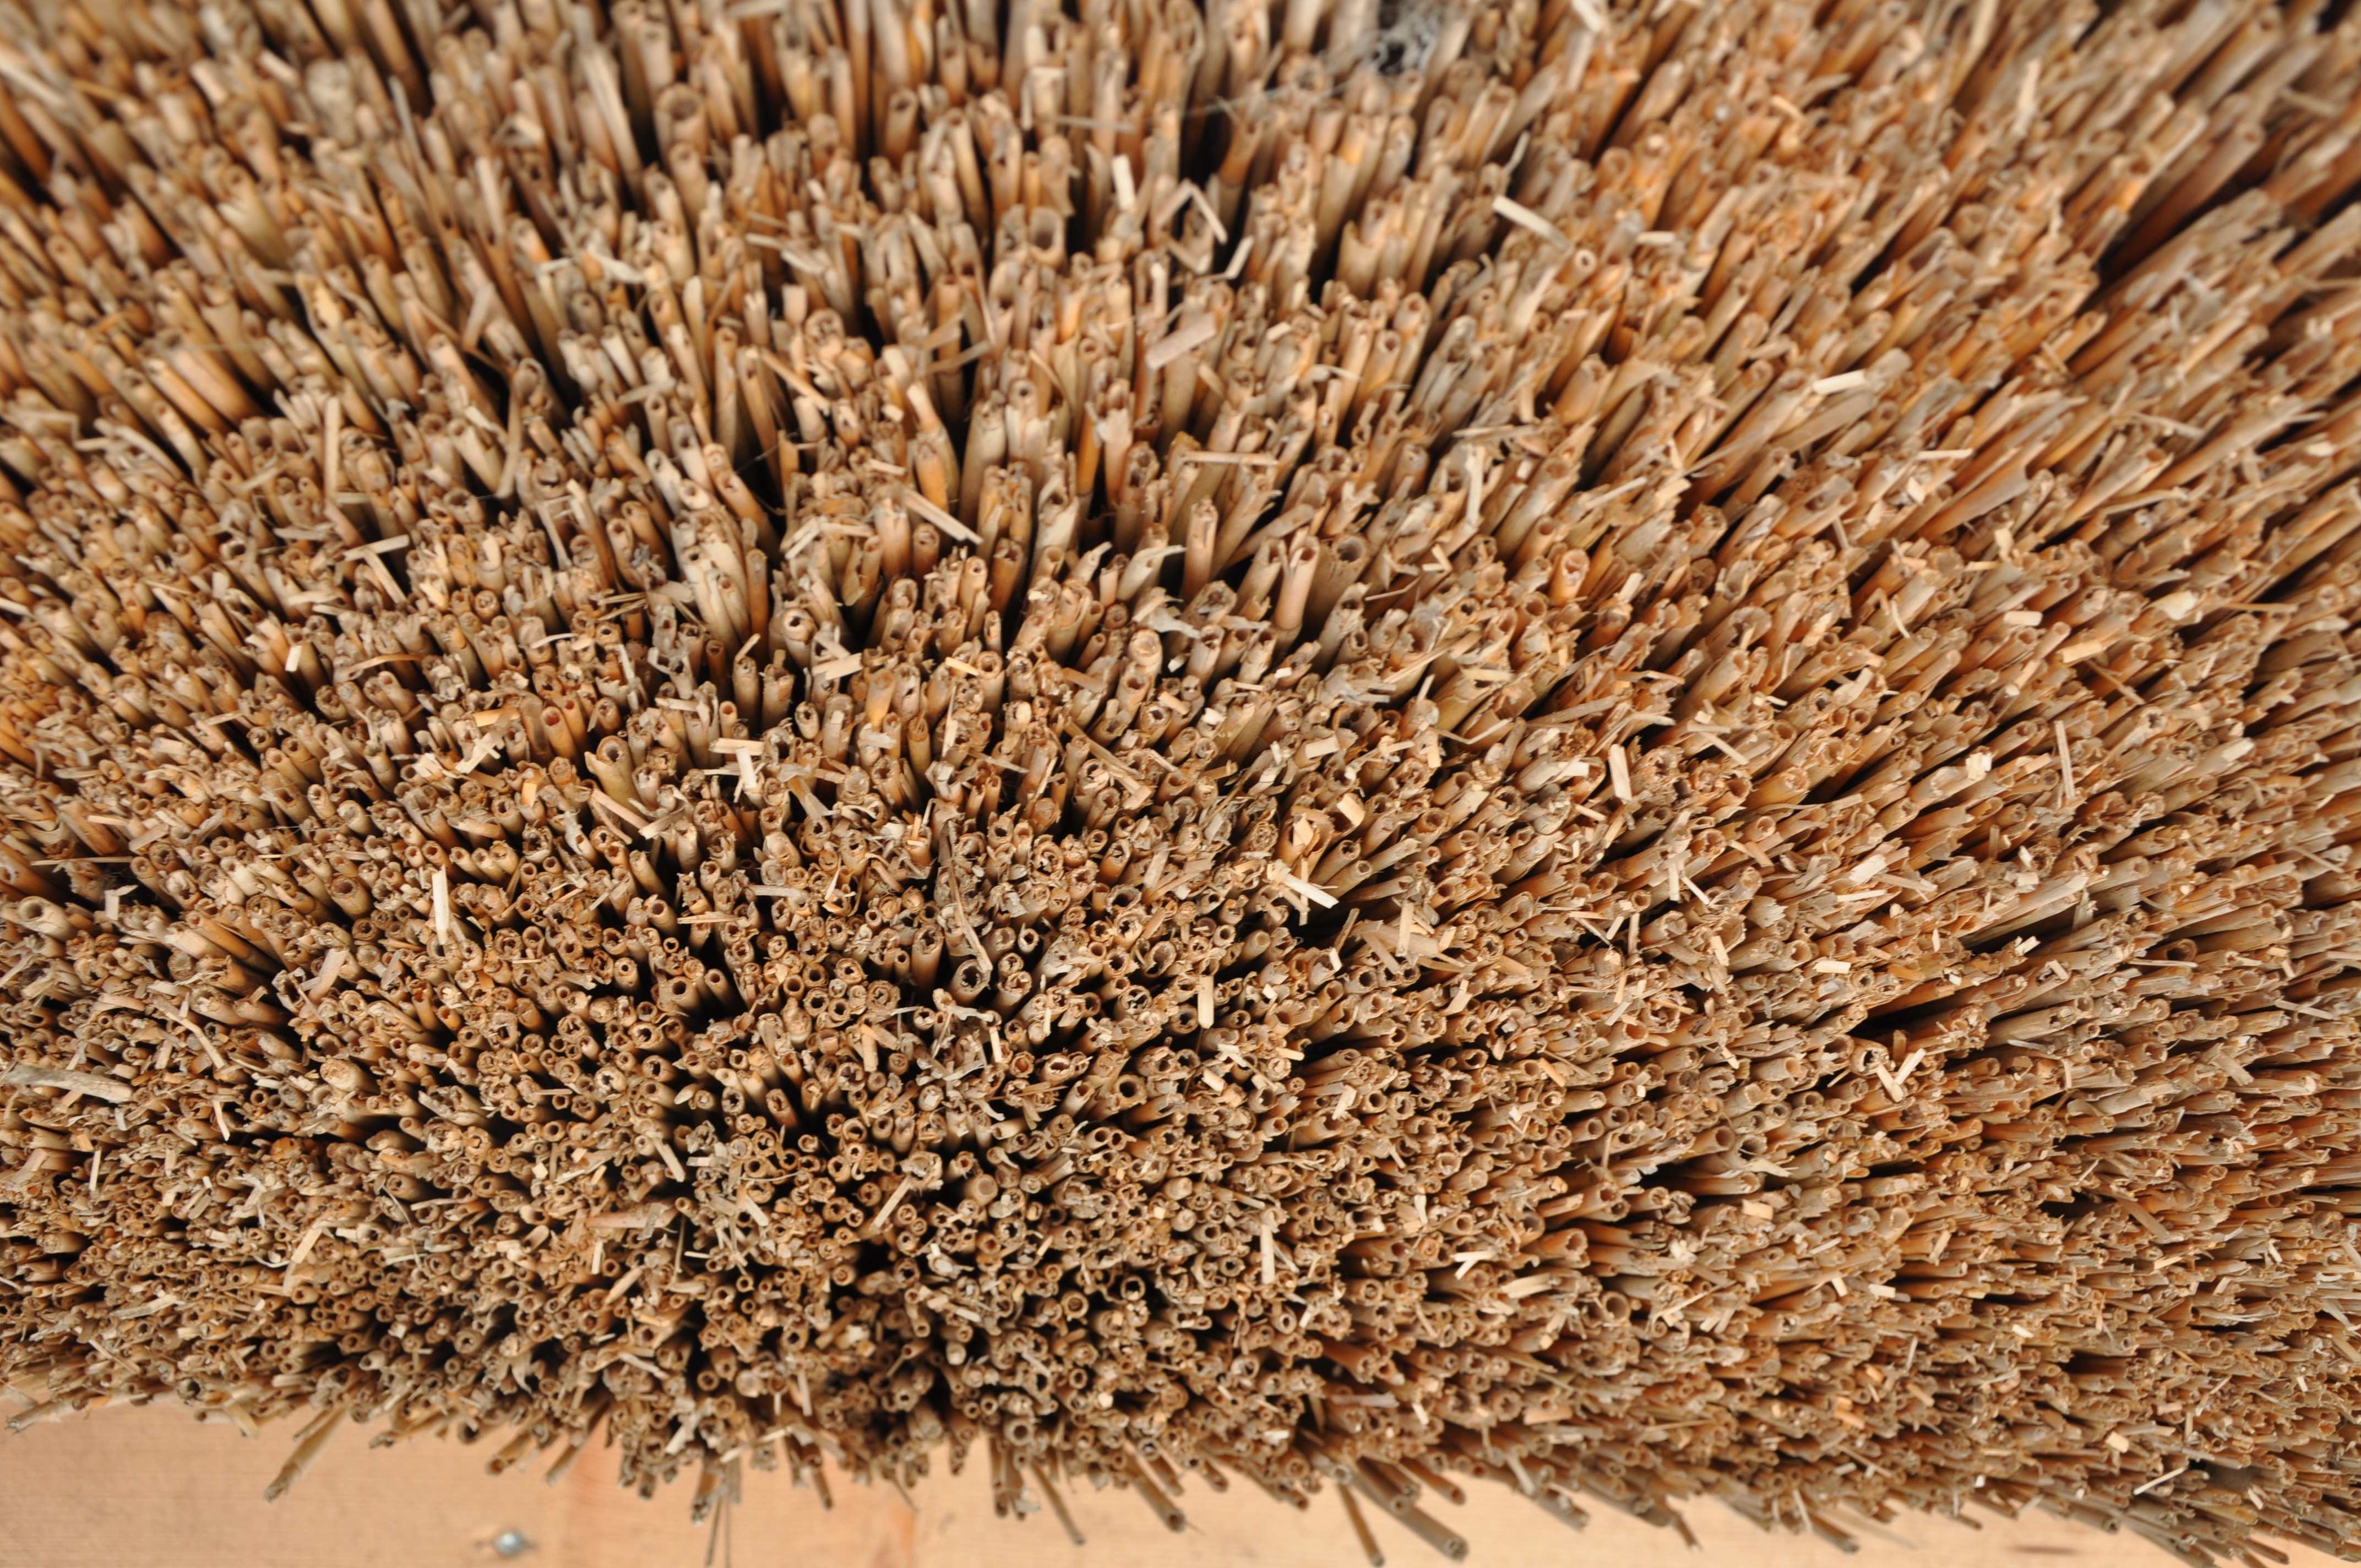
nature, grass, plant, rural, food, produce, crop, soil, agriculture, close up, background, straw, flooring, flowering plant, grass family, land plant, whole grain